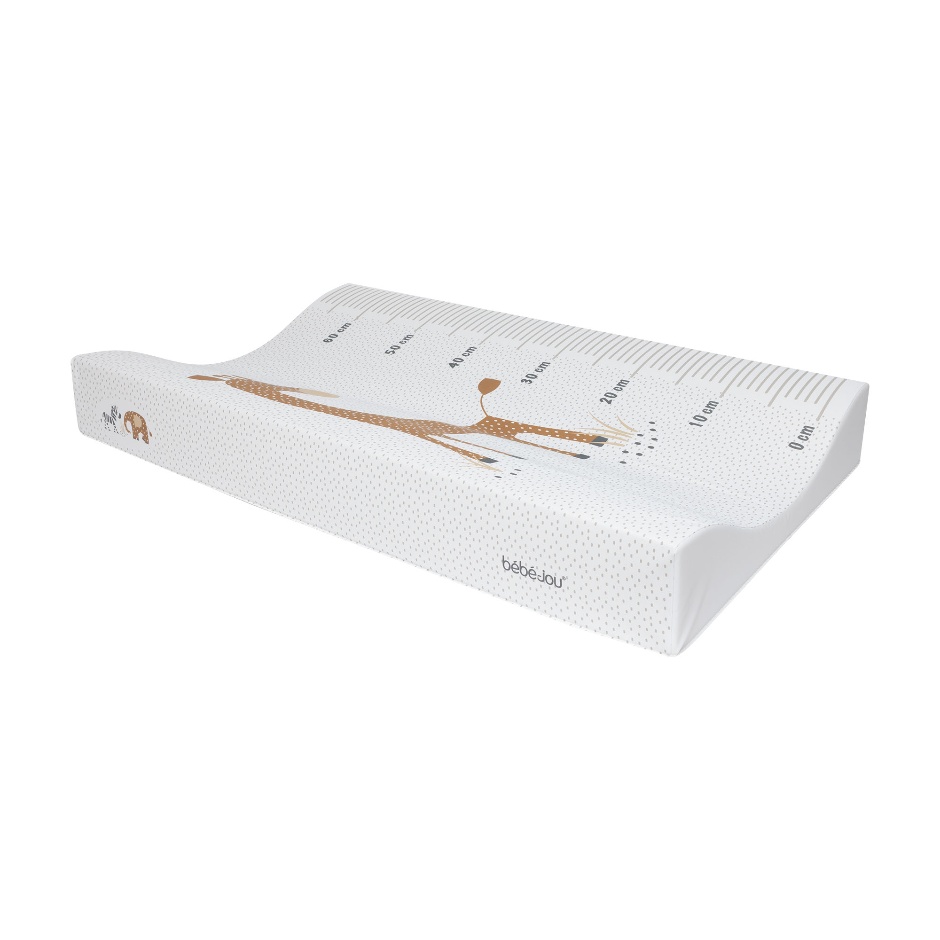
Aankleedkussen - Steppe
Het bébé-jou aankleedkussen is gemaakt van hoog elastisch comfortschuim voor een langere levensduur en comfortbehoud. De bijzonder drukverlagende eigenschappen zorgen voor een goede ondersteuning van hoofd en nek van je baby. Het aankleedkussen is waterdicht, wel zo hygienisch, want een ongelukje is zo gebeurd. De 'u-vorm' zorgt ervoor dat je baby stabiel in het midden blijft liggen tijdens het aankleden en verschonen. Het waskussen is Oeko-Tex gecertificeerd en heeft een afmeting van 72x44 cm.
Brand: Bébé-jou
Category: Baby & Toddler > Diapering > Changing Mats & Trays > Changing Mats